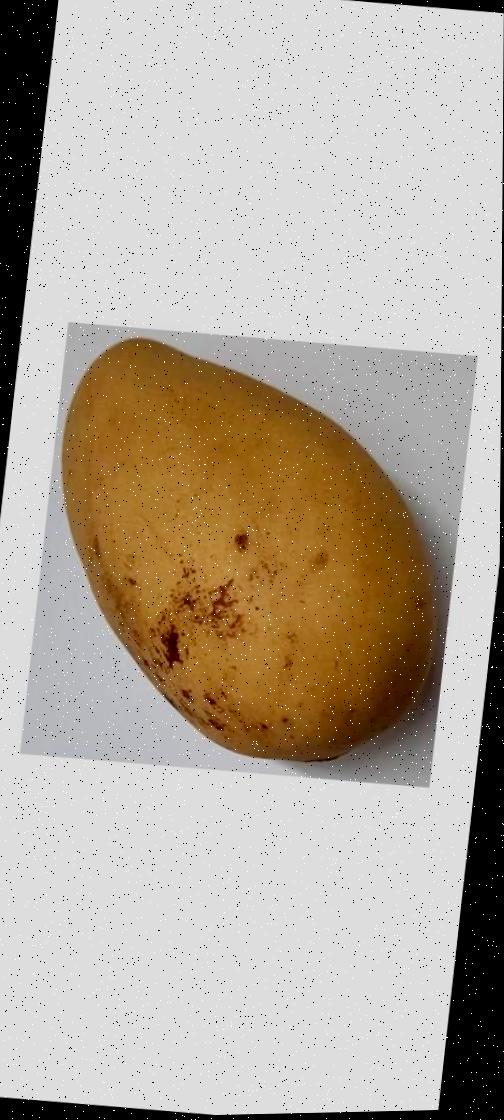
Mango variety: Katimon